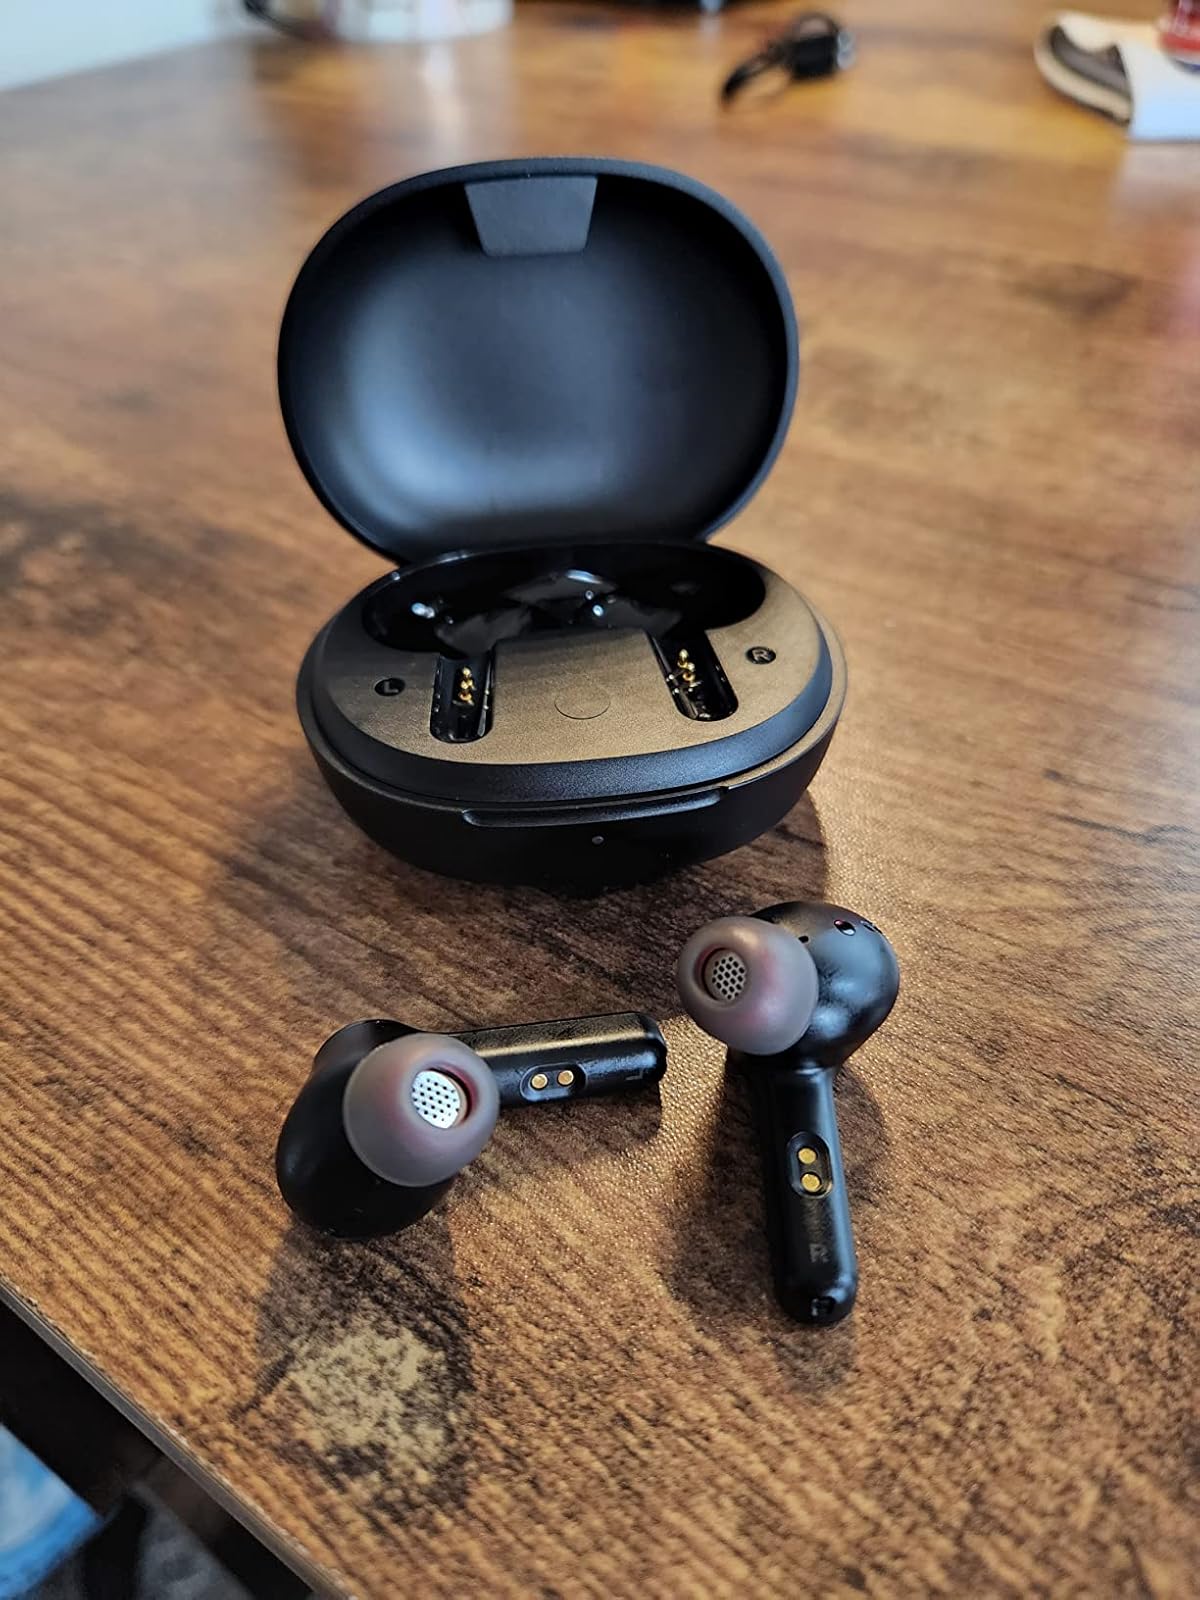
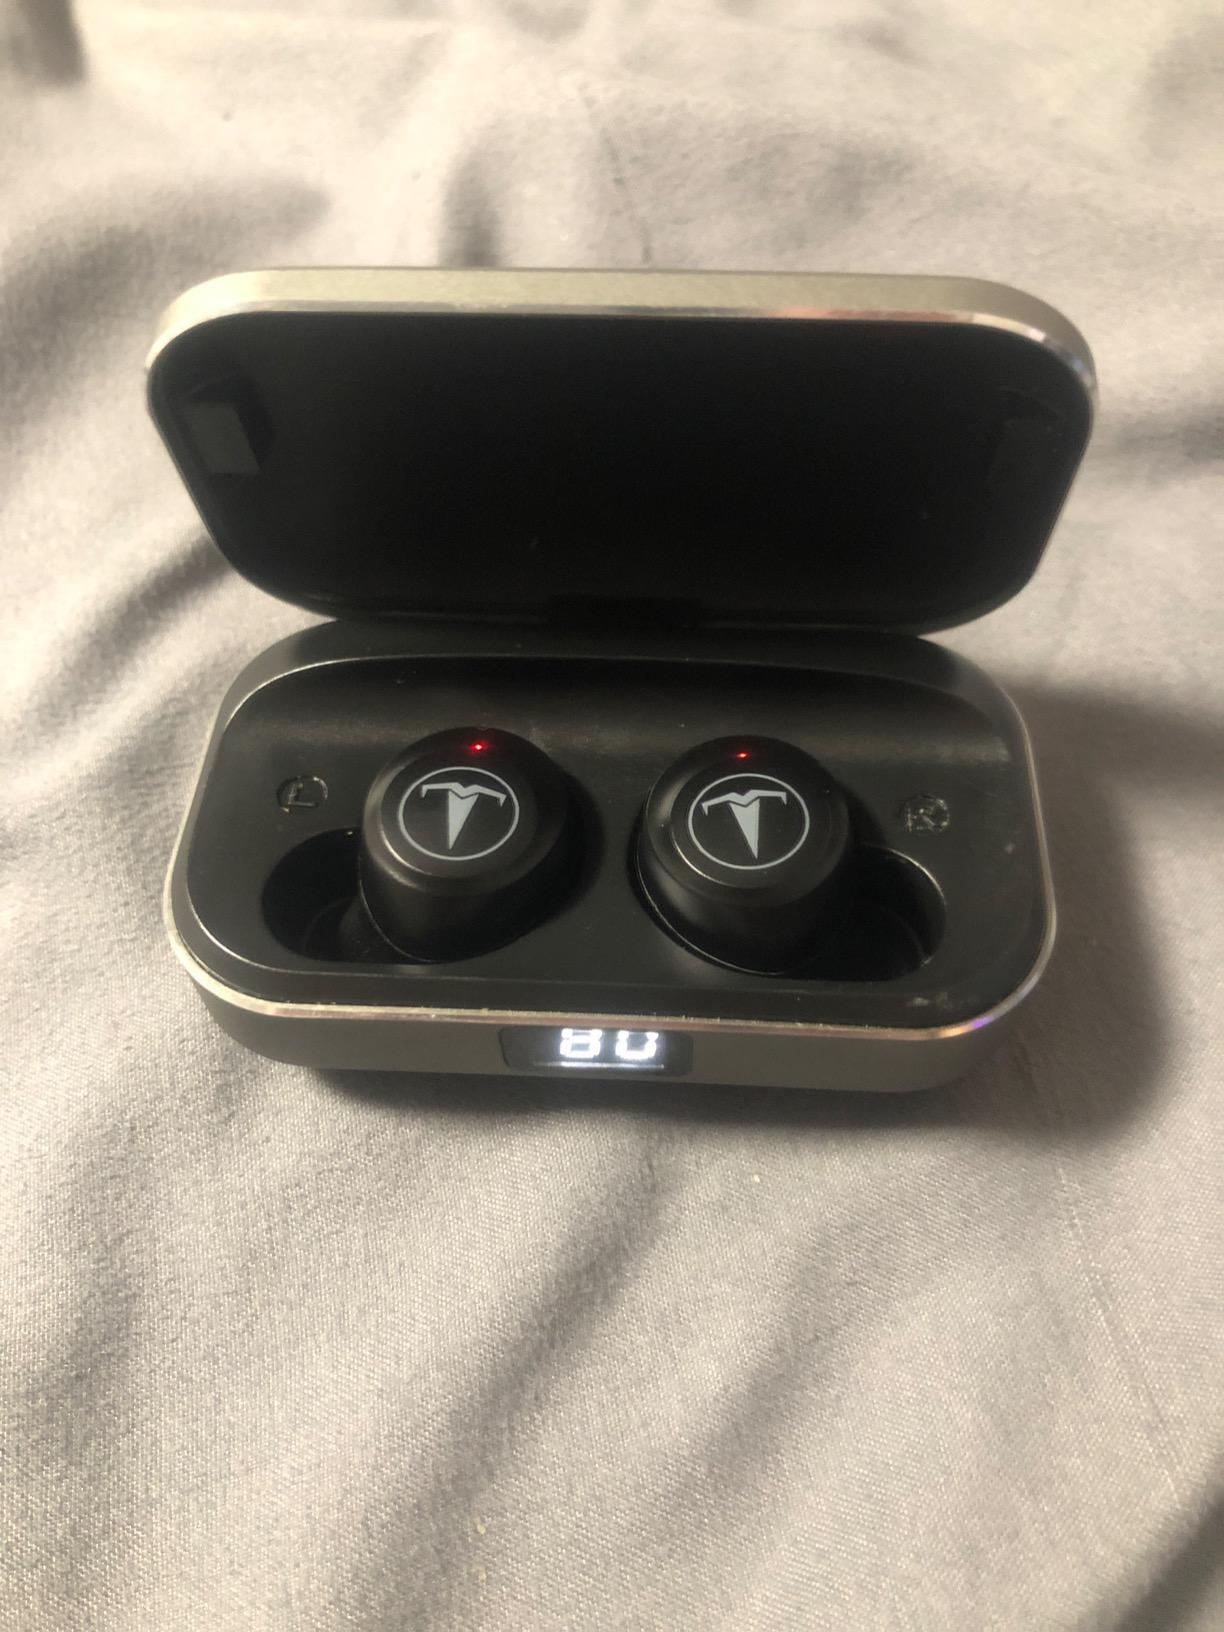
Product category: earbuds
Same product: no